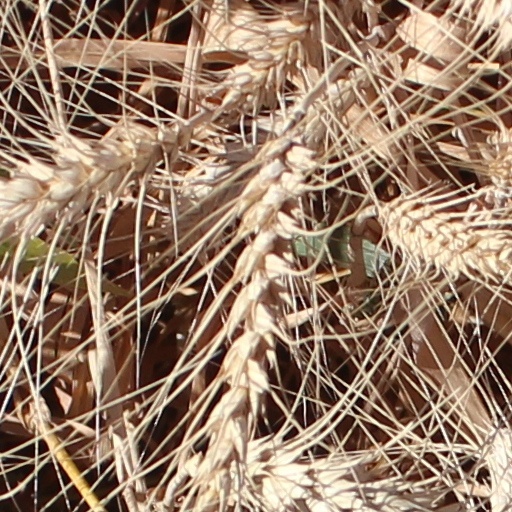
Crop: wheat